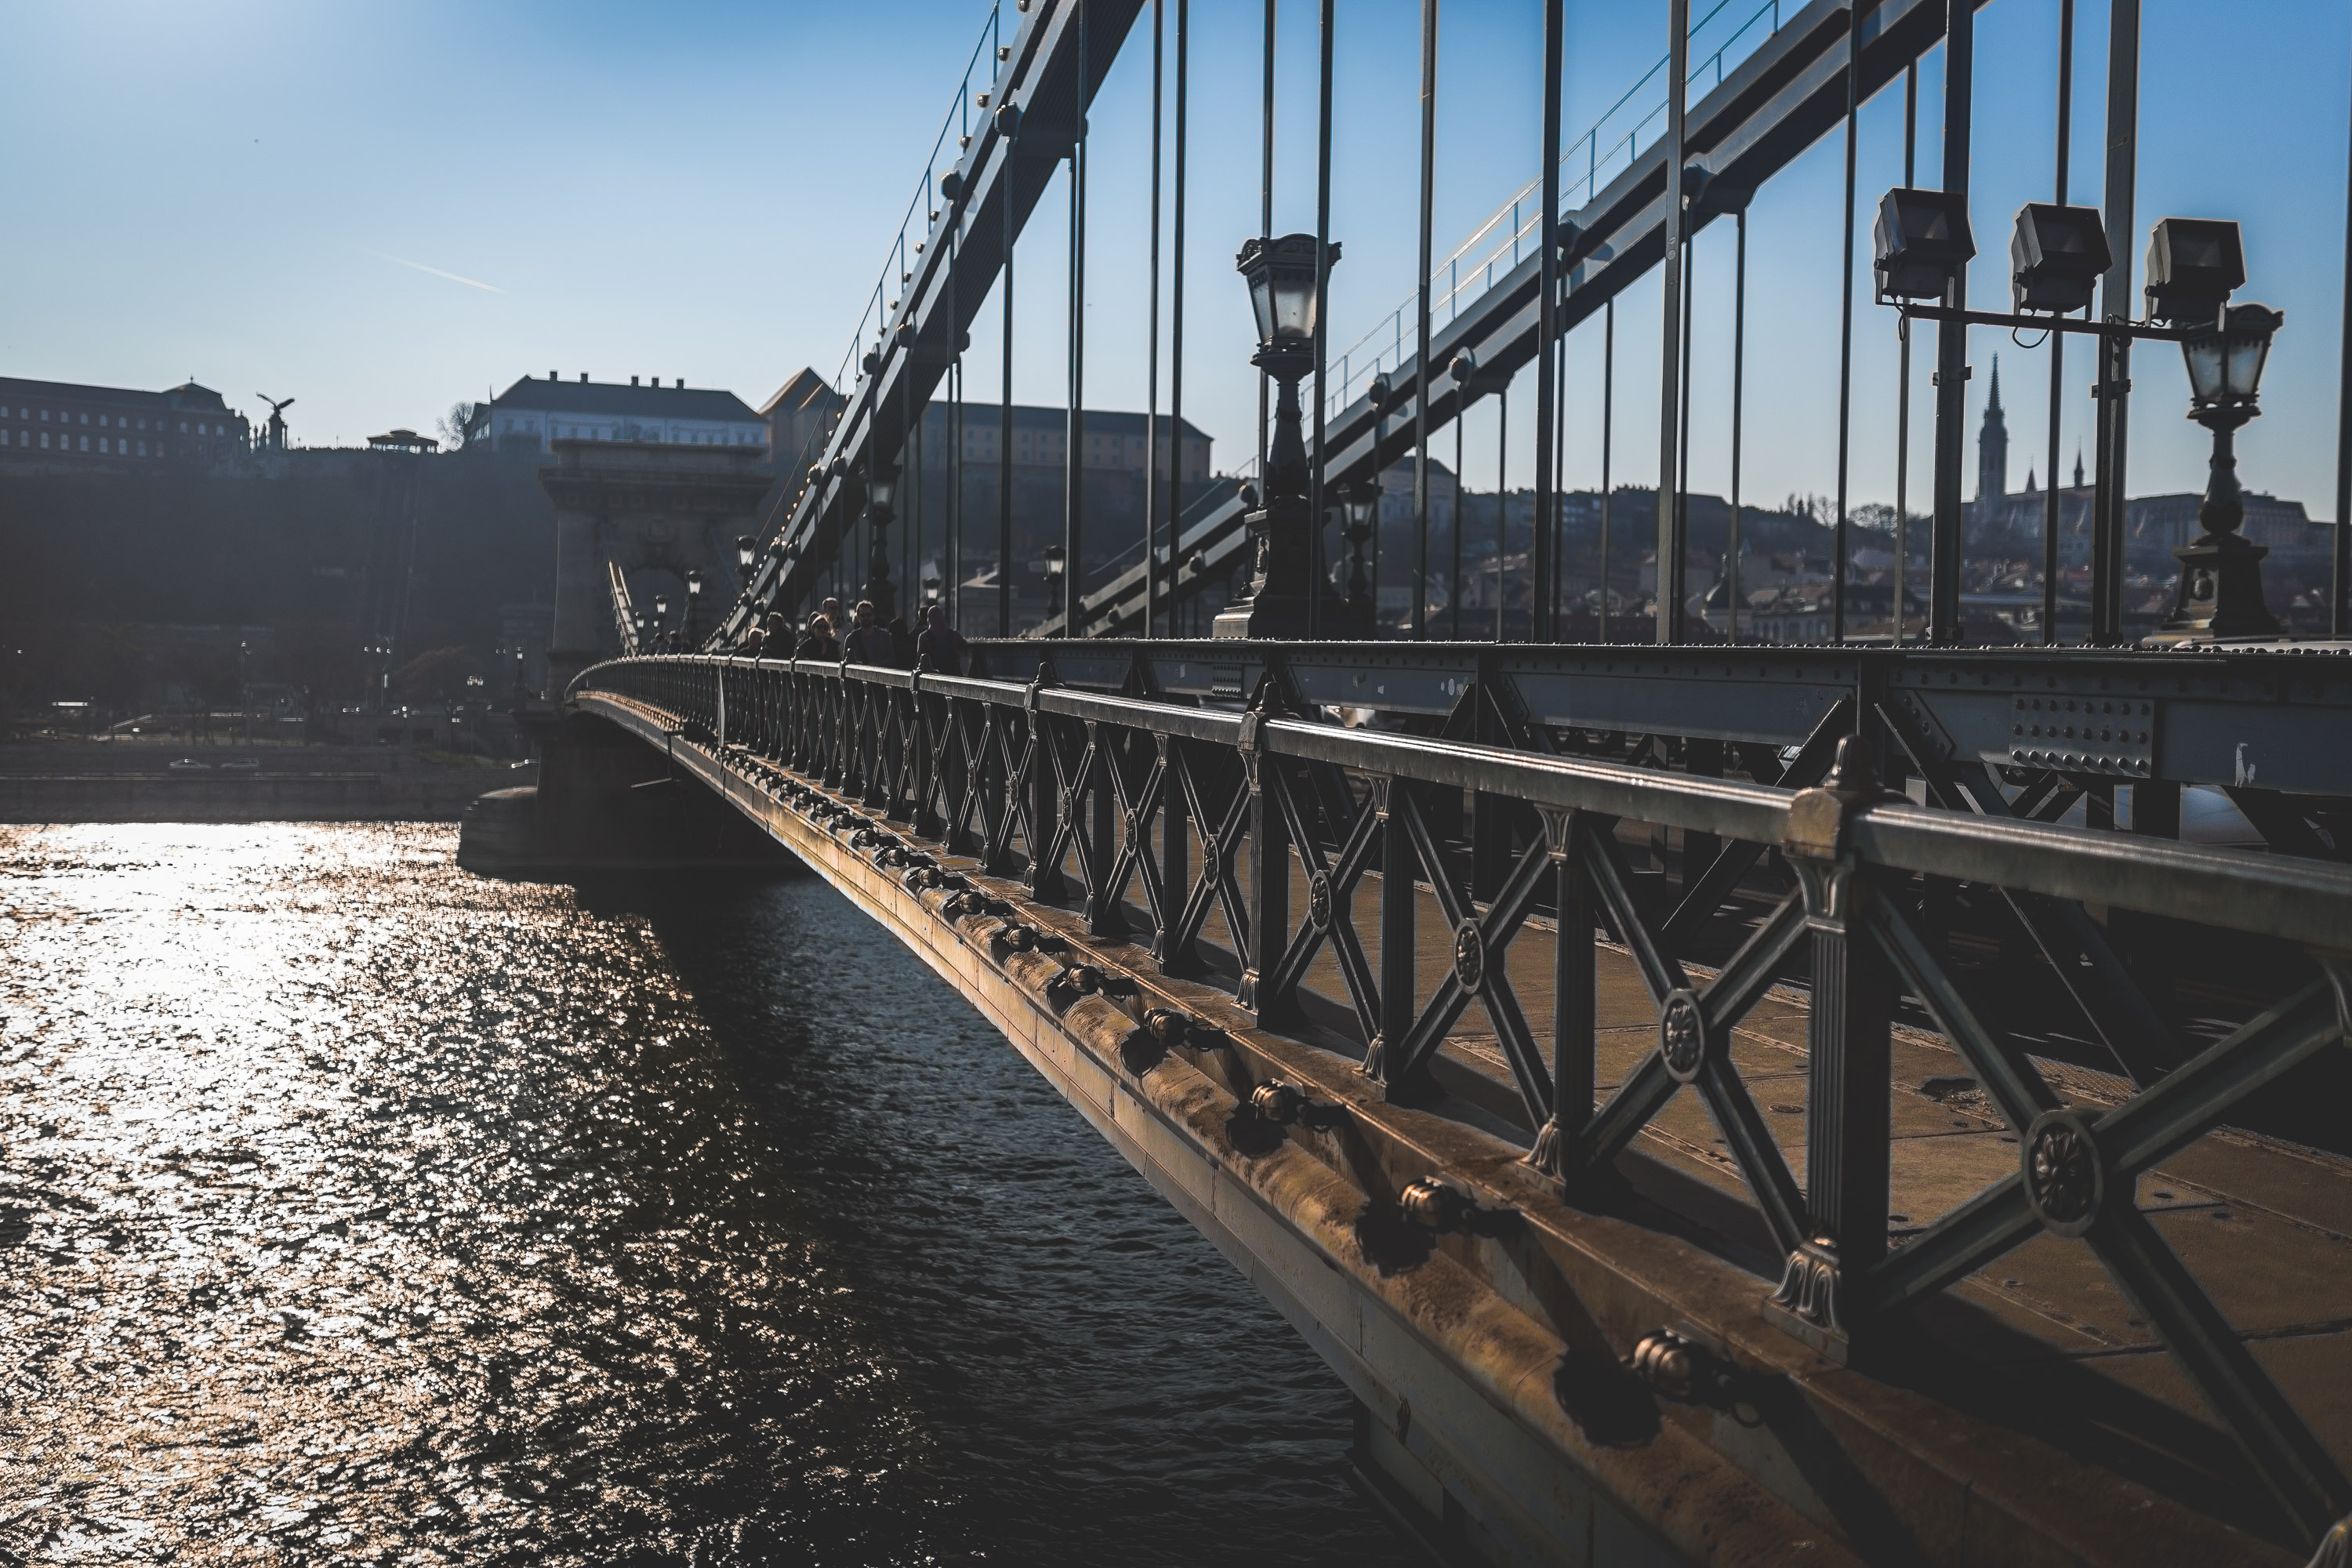
bridge, suspension bridge, water, iron, nonbuilding structure, girder bridge, sky, fixed link, architecture, river, beam bridge, metal, bailey bridge, channel, skyway, steel, box girder bridge, truss bridge, swing bridge